Ernie O'Malley

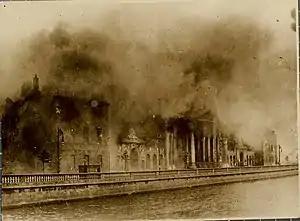
"Colourised photograph of an explosion above a number of buildings along a waterfront, with a thick pall of smoke obscuring the view of the tops of the buildings"

In May 1918, Collins sent O'Malley, who had "less than two years of informal training with the Irish Volunteers" to County Offaly. He was instructed "to hold brigade officer elections and develop a fighting unit in an area seventy-five miles south-west of Dublin". Collins told him to seek out some good men in that county that were "on the run". He arguably escaped capture or death when stopped by an RIC patrol in Philipstown, in the same county, and narrowly avoided having to draw a concealed pistol.